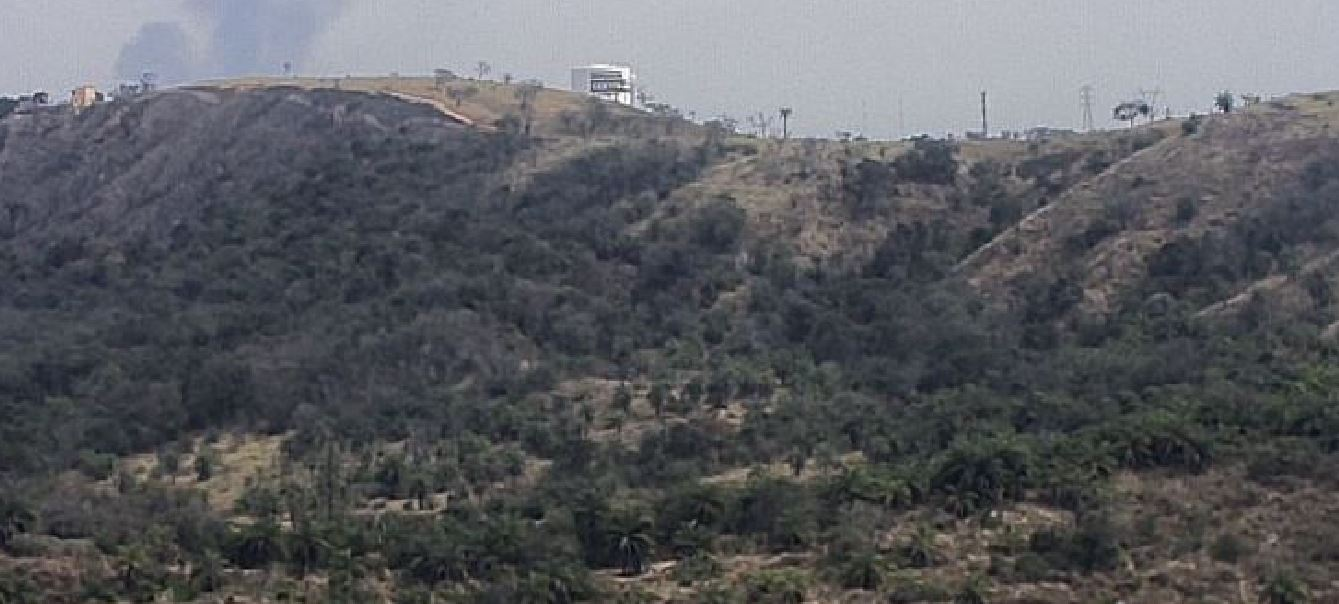
Fire: no
Smoke: yes